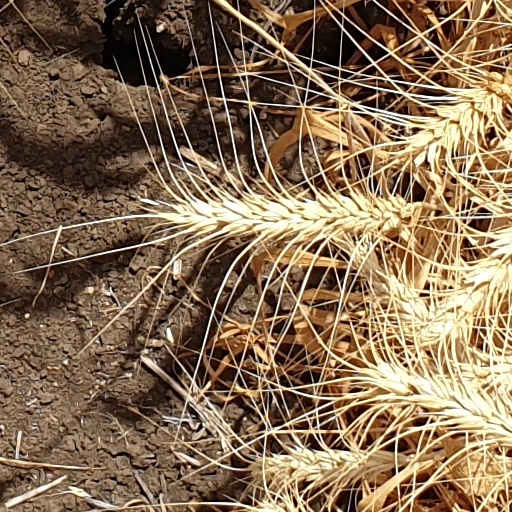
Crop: wheat